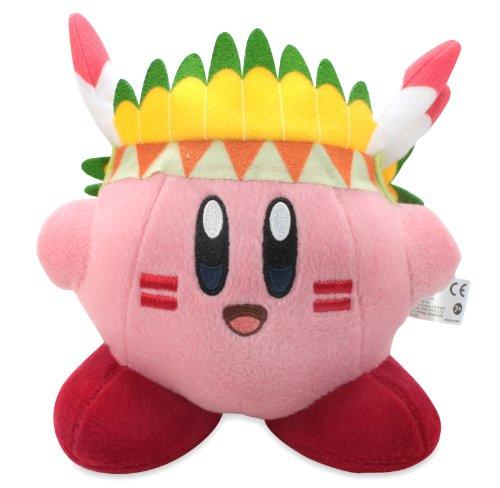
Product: Little Buddy Official Kirby Adventure Wing Kirby 6.5" Plush Doll
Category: Toys & Games | Stuffed Animals & Plush Toys | Plush Figures
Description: Officially Licensed Plush.
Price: $13.97
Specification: ProductDimensions:6x3x6.5inches|ItemWeight:3.2ounces|ShippingWeight:3.2ounces(Viewshippingratesandpolicies)|ASIN:B00FMIQOVY|Itemmodelnumber:1320|Manufacturerrecommendedage:13-15years